Jack's (store)

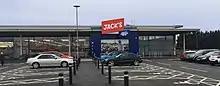
Exterior of Jack's supermarket in Chatteris, Cambridgeshire, the first store using this brand to open in September 2018.

Jack's was founded in 2018 by Tesco as a discount chain to rival stores such as Lidl and Aldi. It is named after the Tesco founder, Jack Cohen. The company opened its first stores in Chatteris, Cambridgeshire, and Immingham, Lincolnshire, on 20 September 2018. Initial plans were to open between ten and fifteen stores within six months of launching; they ultimately only ever operated thirteen stores across the UK. From May 2019, selected products from Jack's stores will be made available in Tesco stores for the first time.